In the Blind Spot

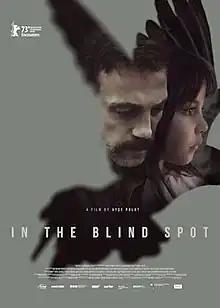
Official poster

In the Blind Spot is a 2023 German mystery thriller film directed and written by Ayşe Polat. Starring Katja Bürkle, Ahmet Varlı, Çağla Yurga and Aybi Era, the film is about Melek, a 7–year–old Turkish girl and her father Zafer, who are drawn into a complex net of conspiracy, paranoia and generational trauma. It is selected in Encounter at the 73rd Berlin International Film Festival, where it had its world premiere on 19 February 2023.